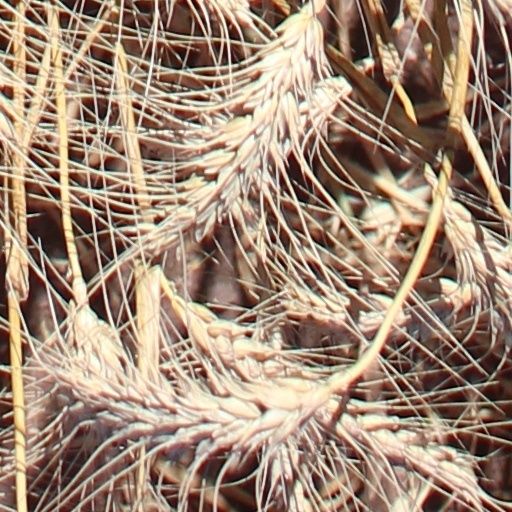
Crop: wheat